Evolution

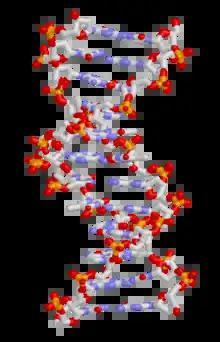
DNA structure. Bases are in the centre, surrounded by phosphate–sugar chains in a double helix.

Evolution in organisms occurs through changes in heritable characteristics—the inherited characteristics of an organism. In humans, for example, eye colour is an inherited characteristic and an individual might inherit the "brown-eye trait" from one of their parents. Inherited traits are controlled by genes and the complete set of genes within an organism's genome (genetic material) is called its "genotype".